National Gallery (Thailand)

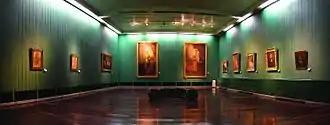
inside the National Gallery

The National Gallery is an art gallery and one of Thailand's national museums. It is located on Chao Fa Road in Bangkok's historic Phra Nakhon District, and is housed in the building of the former Royal Thai Mint. The gallery's collections range from traditional Thai art to the Western-influenced portraiture of the 19th century and modern and contemporary works.